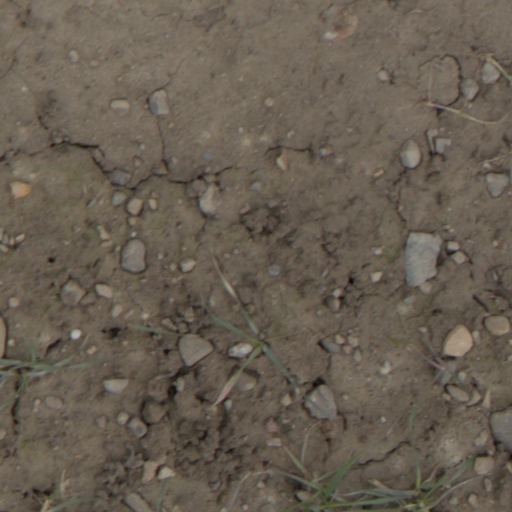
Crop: wheat